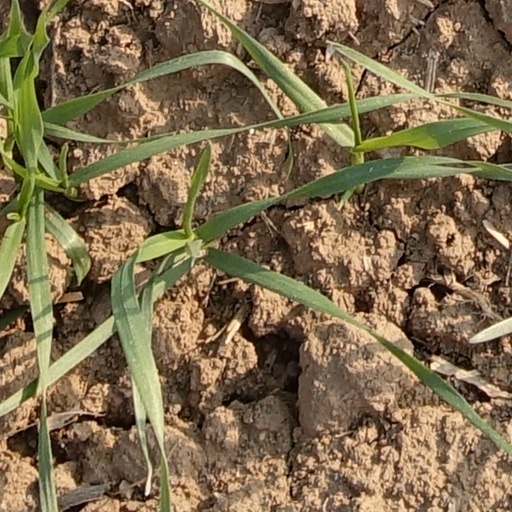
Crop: wheat